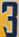
Number: 3